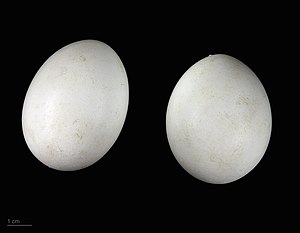
Rørhøg / Billeder
Rørhøgen er en rovfugl med et vingefang på 135 cm. Den er udbredt i det meste af Europa samt en del Nordafrika og Asien. I Danmark er den en sjælden ynglefugl, især i den østlige og sydlige del, med kun omkring 650 ynglende par.